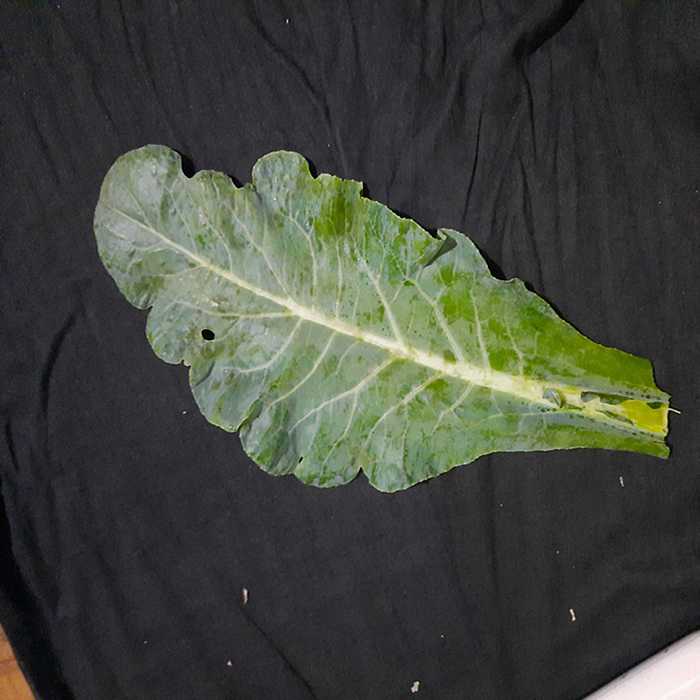
Plant: Cauliflower
Label: Fresh leaf